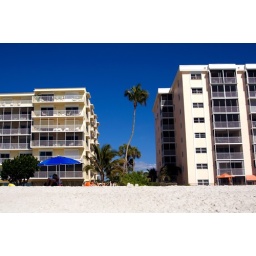
I liked the palm tree right in the center of the two buildings =)